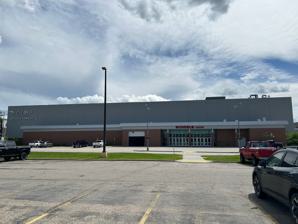
Building: Scheels Center
Country: United States of America
Year built: 1970
Arena in Fargo, North Dakota Scheels Center Fargo Location in the United States Show map of the United States Fargo Location in North Dakota Show map of North Dakota Full name Scheels Center inside the Sanford Health Athletic Complex Address 1600 University Dr N Location North Dakota State University Fargo, North Dakota , U.S. Owner North Dakota State University Capacity 5,460 Surface Multi-surface Construction Broke ground January 1970 ( 1970-01 ) Renovation: March 1, 2014 ( 2014-03-01 ) Opened October 1970 ; 54 years ago ( 1970-10 ) Renovation: November 11, 2016 ; 8 years ago ( 2016-11-11 ) Construction cost $ 50 million ($63.5 million in 2023 ) Architect T.L. Stroh Architects 360 Architecture of Kansas City General contractor Gast Construction of Fargo Tenants North Dakota State Bison ( NCAA ) (2016–present) Scheels Center is a 5,460 seat multi-purpose arena in Fargo, North Dakota . It was built in 1970 and was home to the North Dakota State University Bison basketball and wrestling teams through the 2013–14 season. It was previously named the Bison Sports Arena . The main facility was renamed the Sanford Health Athletic Complex and the basketball arena was renamed the Scheels Center. It reopened under the new name for the 2016–17 season. Main Renovation View from West sideline. Fundraising was launched as part of the Edge Campaign to privately raise money for the extension and renovation of the Bison Sports Arena. On October 11, 2013, the NDSU Foundation voted unanimously to back the project up to $41 million, pending legislative approval. On November 23, 2013, the State Board Of Higher Education unanimously approved the project. On December 11, 2013, the project was unanimously approved. View from the Eastside. The renovation included: Scheels Center basketball arena Shelly Ellig indoor track and field facility 14,500 sq ft (1,350 m 2 ) basketball training facility 15,000 sq ft (1,400 m 2 ) performance training center 2,000 sq ft (190 m 2 ) Hall of Fame display team store ticket office Student Athlete Academic Center New 4 sided HD video  board will be  installed. The entire Sanford Health Athletic Complex project was completed in November of 2016. The Scheels Center officially opened on November 11, 2016 when the North Dakota State men's basketball team opened their season against Arkansas State in a game that the Bison won, 76-66. Venue firsts Only firsts since the SHAC renovation was completed Men's Basketball First game: November 11, 2016 vs. Arkansas State First win: November 11, 2016 vs. Arkansas State (76-66) First loss: December 7, 2016 vs. North Dakota (56-74) First conference win: December 31, 2016 vs. Omaha (82-70) First conference loss: February 4, 2017 vs. South Dakota (66-76) Source: Women's Basketball First game: November 12, 2016 vs. Dickinson State First win: November 12, 2016 vs. Dickinson State (70-63) First loss: November 22, 2016 vs. Colorado (59-76) First conference win: January 4, 2017 vs. South Dakota (83-73) First conference loss: December 28, 2016 vs. South Dakota State (66-69) Source: Wrestling First duel: November 6, 2016 vs. #14 Iowa State First duel win: November 6, 2016 vs. #14 Iowa State (25-16) First duel loss: February 3, 2017 vs. Utah Valley (16-22) First conference duel win: November 6, 2016 vs. #14 Iowa State (25-16) First conference duel loss: February 3, 2017 vs. Utah Valley (16-22) Source: See also List of NCAA Division I basketball arenas References